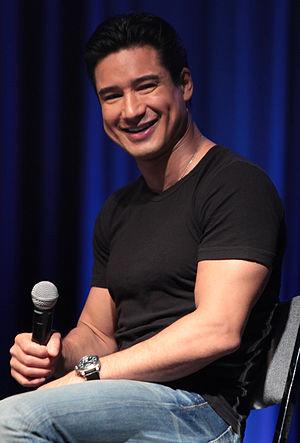
Mario Lopez est un acteur et producteur de cinéma américain né le 10 octobre 1973 à San Diego, en Californie, connu pour son rôle d'A.C. Slater dans la série Sauvés par le gong. En 2012, il est le présentateur du télécrochet The X Factor, en duo avec Khloé Kardashian.